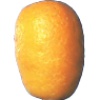
Label: Kumquats 1